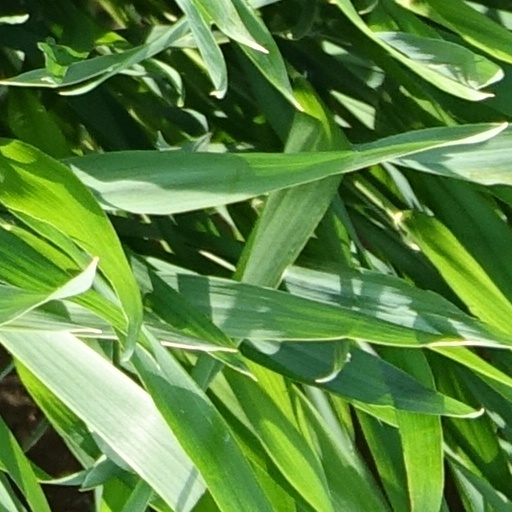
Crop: wheat